Fairy Creek old-growth logging protests

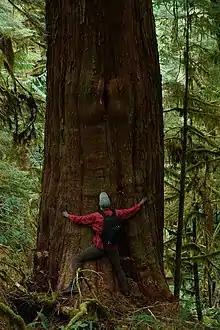
Old growth tree set to be cut down in the Caycuse Watershed TFL 44

Several instances of the rare lichen old-growth specklebelly ("Pseudocyphellaria rainierensis") have been found on trees within Fairy Creek. The lichen's presence is due to the nutrient hotspots created by old-growth yellow cedar in the watershed.